Tirefour Castle

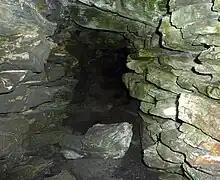
Intramural gallery

On the northwestern and eastern sides, at a height of 2.5 metres above the original ground level, intramural galleries can be seen. The gallery is 61 centimetres wide and 107 centimetres high. On the west side the gallery is 7 metres long. The ceiling of the gallery is formed by large, flat stones.